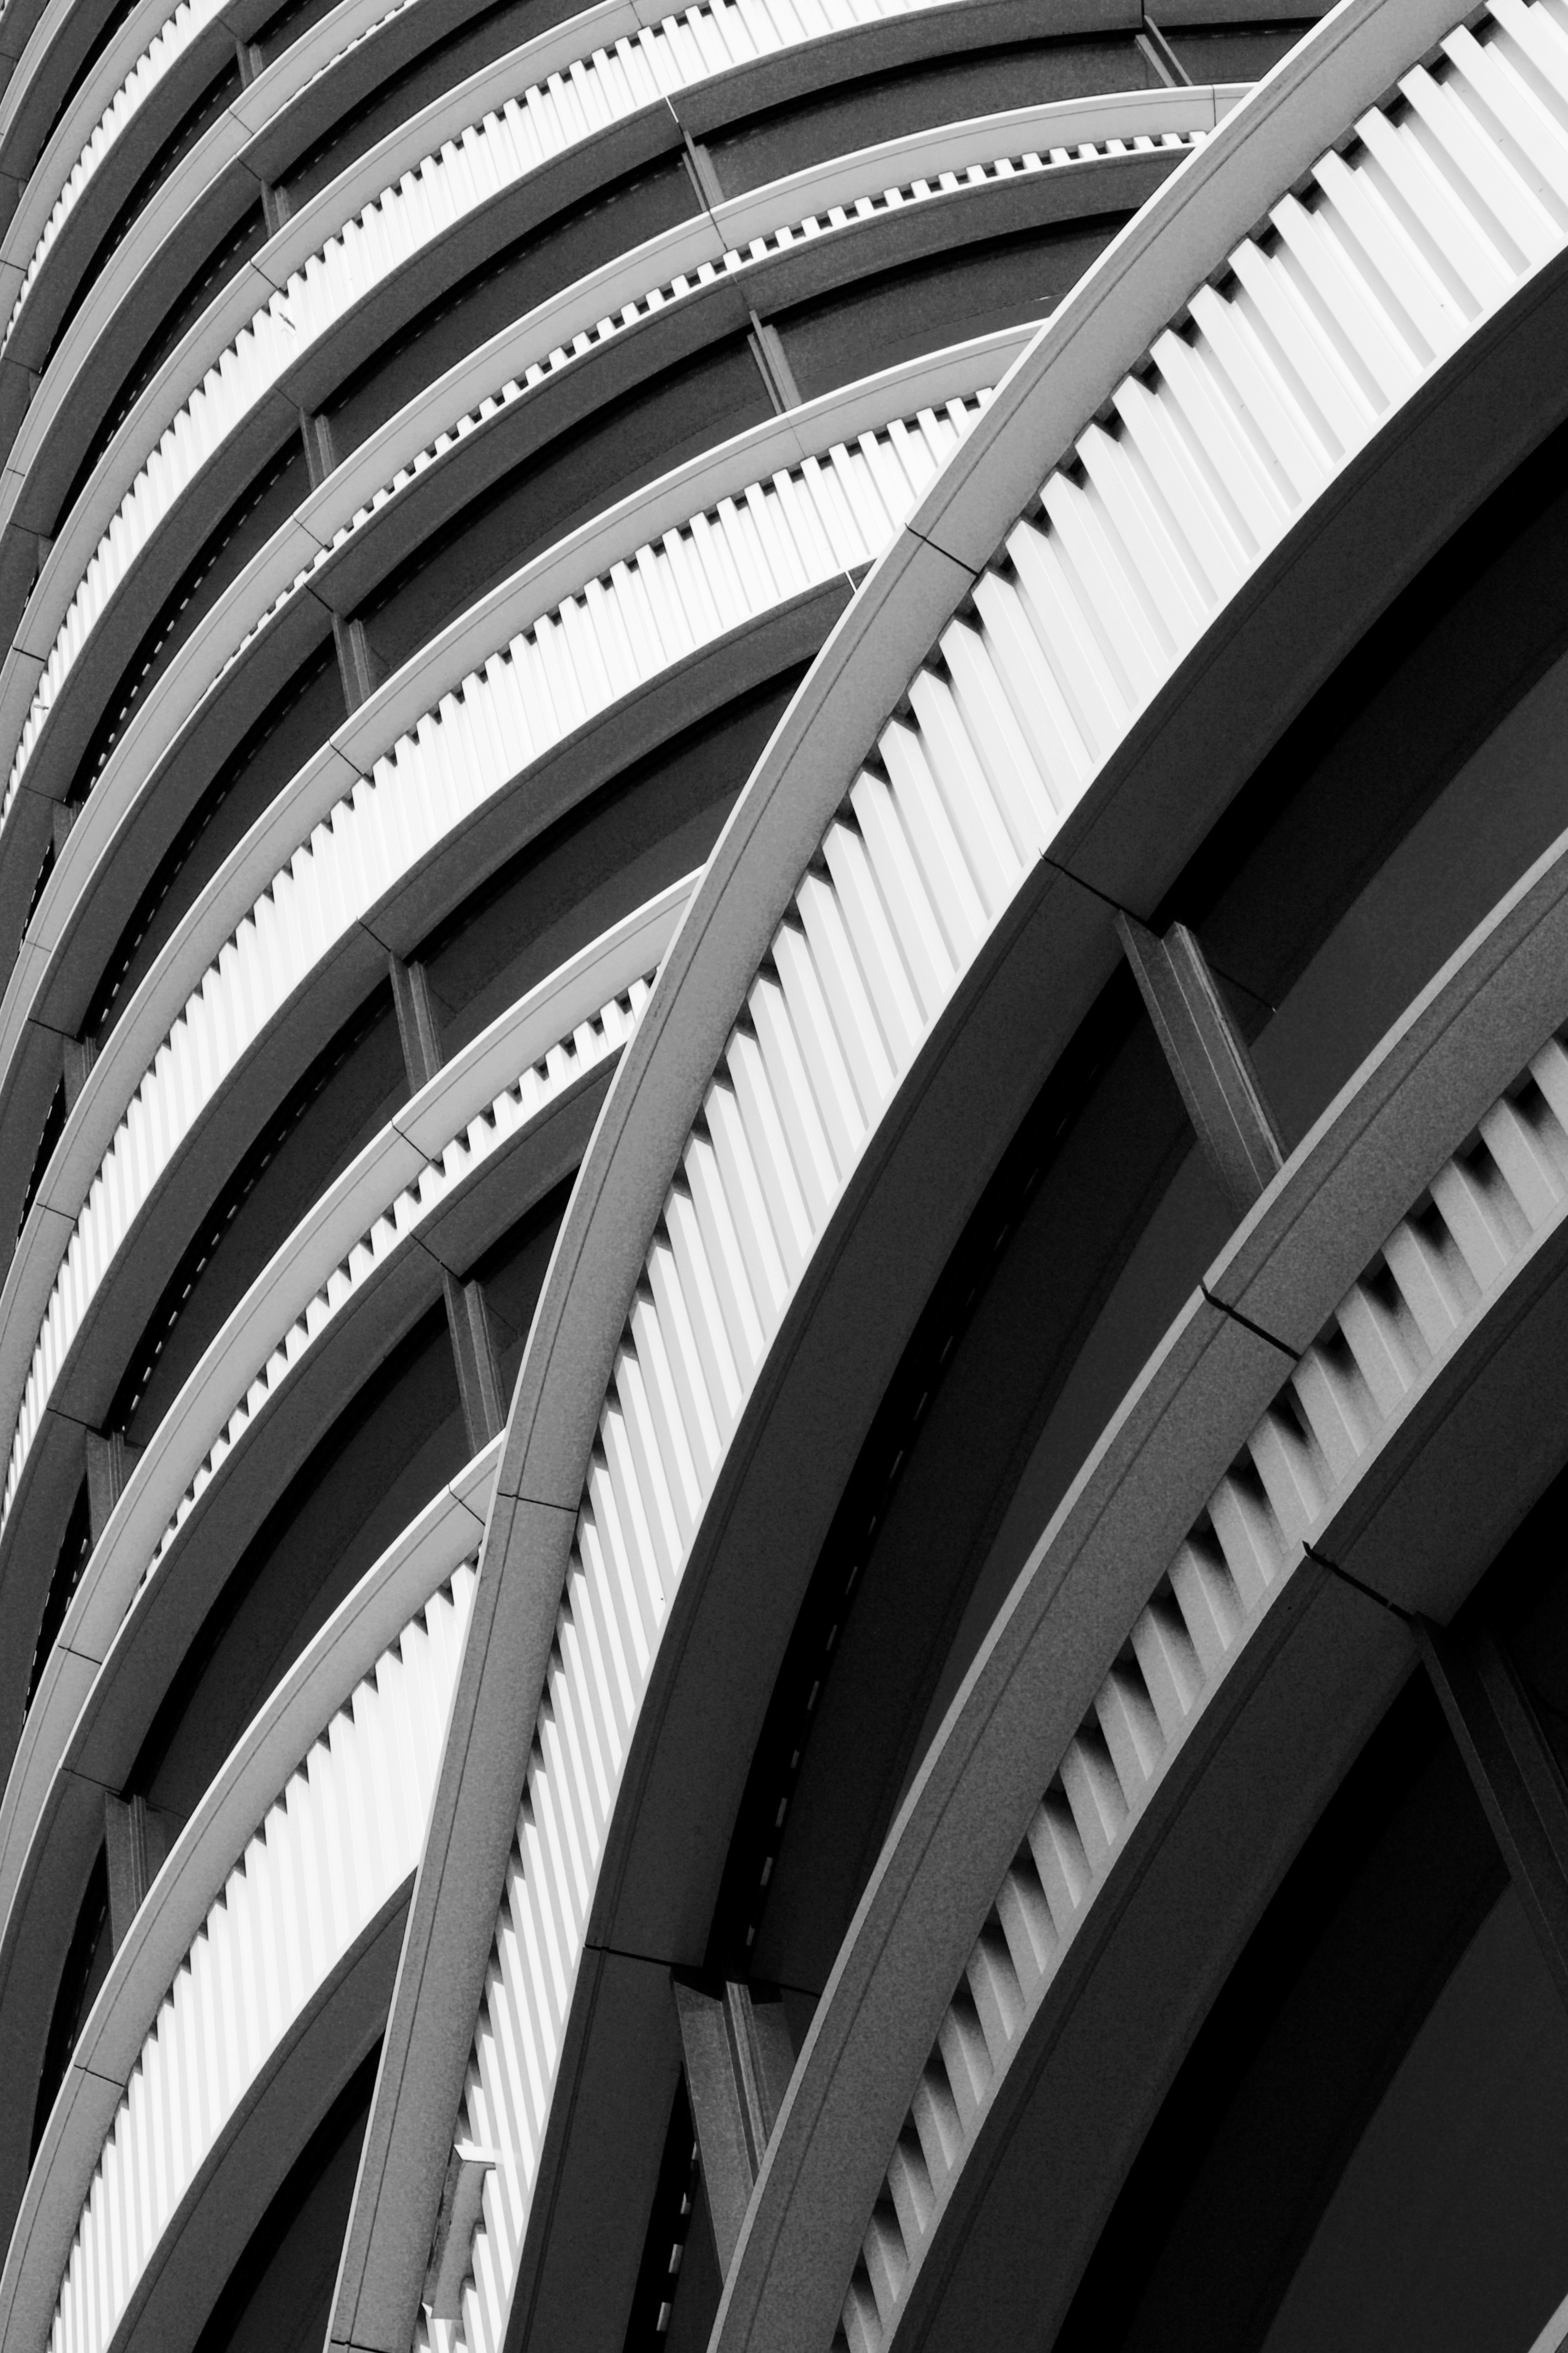
black and white, architecture, wheel, spiral, spoke, monochrome, tire, monarch, product, rim, tread, the hague, beatrix quarter, bicycle wheel, monochrome photography, automotive tire